Michelle Pfeiffer

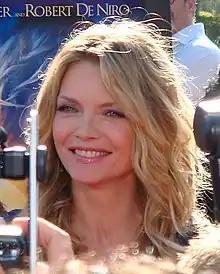
Pfeiffer at the premiere of "Stardust" in 2007

In 1990, Pfeiffer formed her own film production company, Via Rosa Productions, with business partner Kate Guinzburg, whom she had met on the set of "Sweet Liberty" (1986). The company was under a picture deal with Touchstone Pictures, a film label of The Walt Disney Studios. That year, Pfeiffer began earning $1 million per film, and took on the part of the Soviet book editor Katya Orlova in the film adaptation of John le Carré's "The Russia House", with Sean Connery, a role that required her to adopt a Russian accent. For her efforts, she was rewarded with a Golden Globe nomination for Best Performance by an Actress in a Motion Picture – Drama. Pfeiffer then landed the role of damaged waitress Frankie in Garry Marshall's "Frankie and Johnny" (1991), a film adaptation of Terrence McNally's Broadway play "Frankie and Johnny in the Clair de Lune", which reunited her with her "Scarface" co-star, Al Pacino. The casting was seen as controversial by many, as Pfeiffer was considered far too beautiful to play an "ordinary" waitress; Kathy Bates, the original Frankie on Broadway, also expressed disappointment over the producers' choice. Pfeiffer herself stated that she took the role because it "wasn't what people would expect of [her]". Pfeiffer was once again nominated for a Golden Globe Award for Best Actress – Motion Picture Drama for her performance.